486th Bombardment Squadron

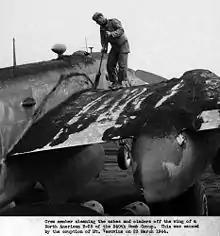
340th Group B-25 Mitchell covered with ash from Mount Vesuvius

As the Germans evacuated from Sicily, it attacked their evacuation beaches near Messina the following month. In September, it supported Operation Avalanche, the invasion of Italy near Salerno. During the first six months of 1944, it provided air support for the Allied drive on Rome. In March 1944, Mount Vesuvius erupted, covering 340th Group aircraft at Pompeii Airfield with volcanic ash. As a result, the squadron was forced to move to Gaudo Airfield. In April, it moved to Alesani Airfield, on Corsica.